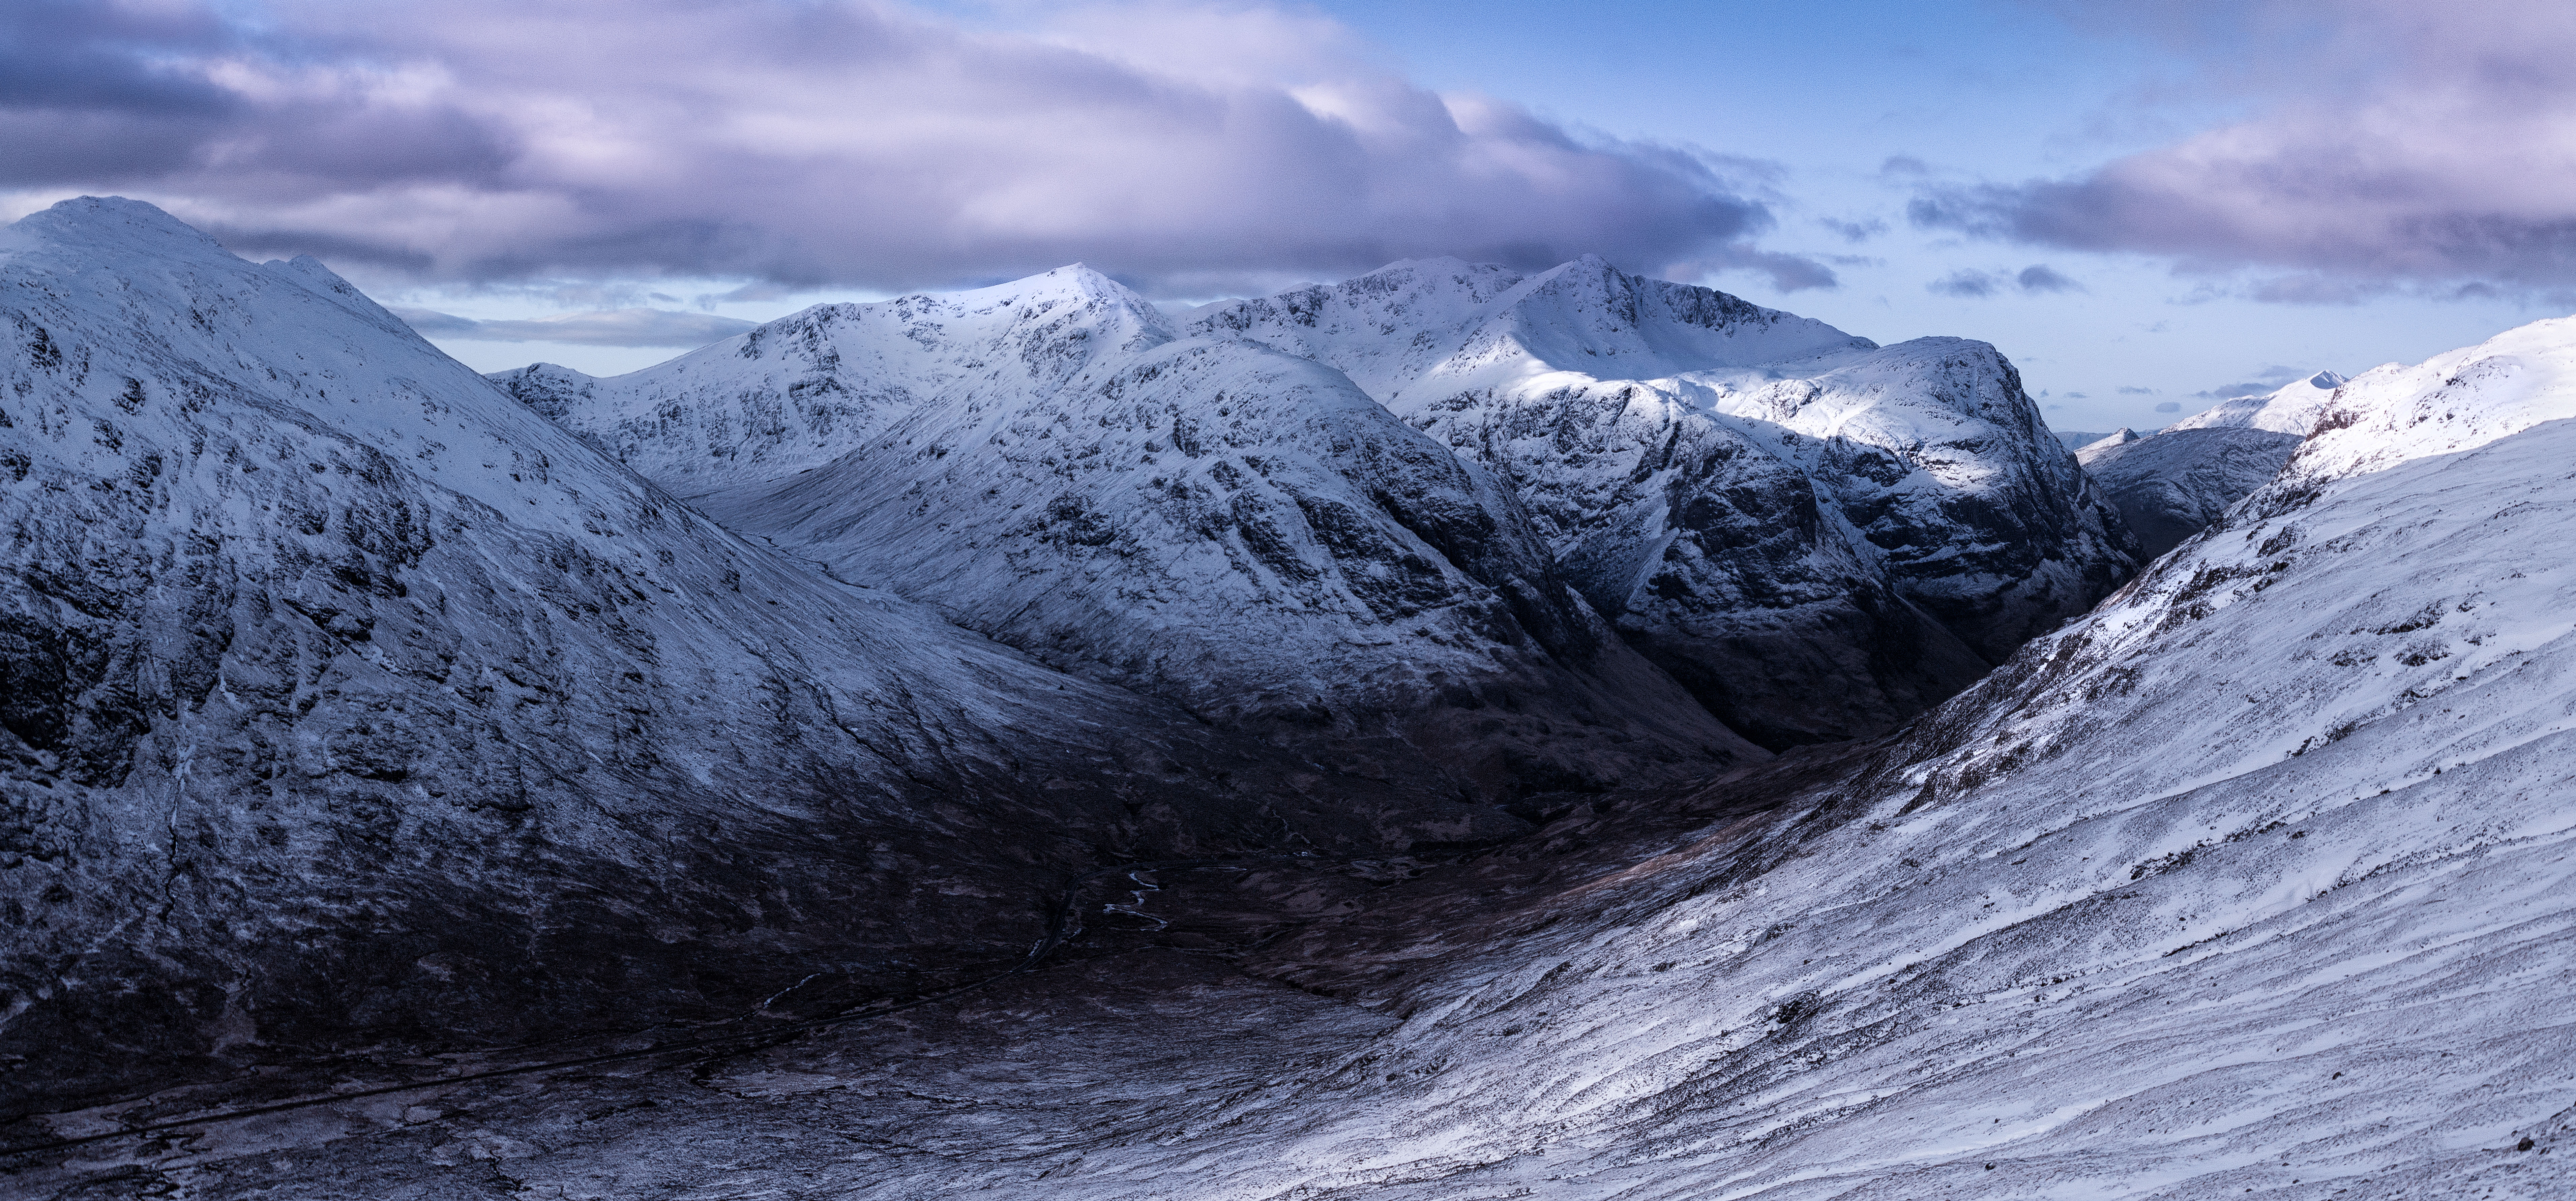
landscape, nature, mountain, snow, winter, mountain range, glacier, weather, ridge, summit, cool image, alps, plateau, scotland, fell, cirque, i, glencoe, themassacreofglencoe, landform, mountain pass, geographical feature, mountainous landforms, glacial landform, geological phenomenon